Maurice Cottenet

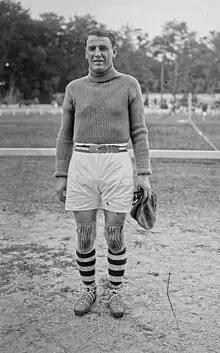
Cottenet in 1923

Maurice Cottenet (11 February 1895 – 11 April 1972) was a French footballer. He was part of France national football team at the 1924 Summer Olympics, but he did not play in any matches.